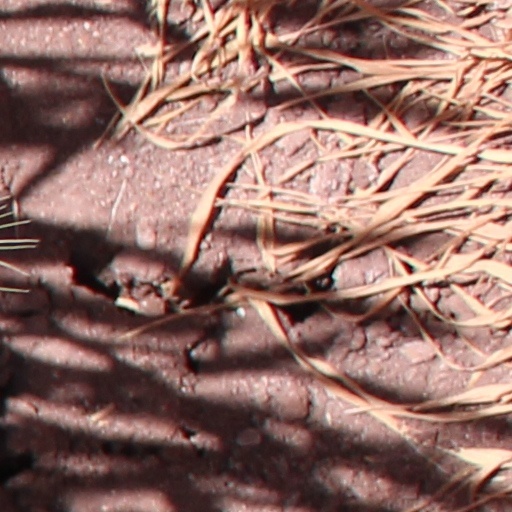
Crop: wheat